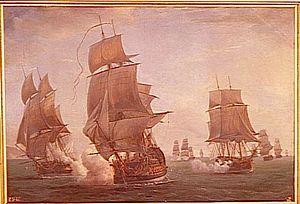
Combat des frégates La Junon et la Gentille contre le vaisseau anglais l'Ardent (17 aout 1779) par Pierre-Julien Gilbert [1783-1860], Versailles
Pierre-Julien Gilbert est un peintre de la marine français des XVIIIᵉ et XIXᵉ siècles.